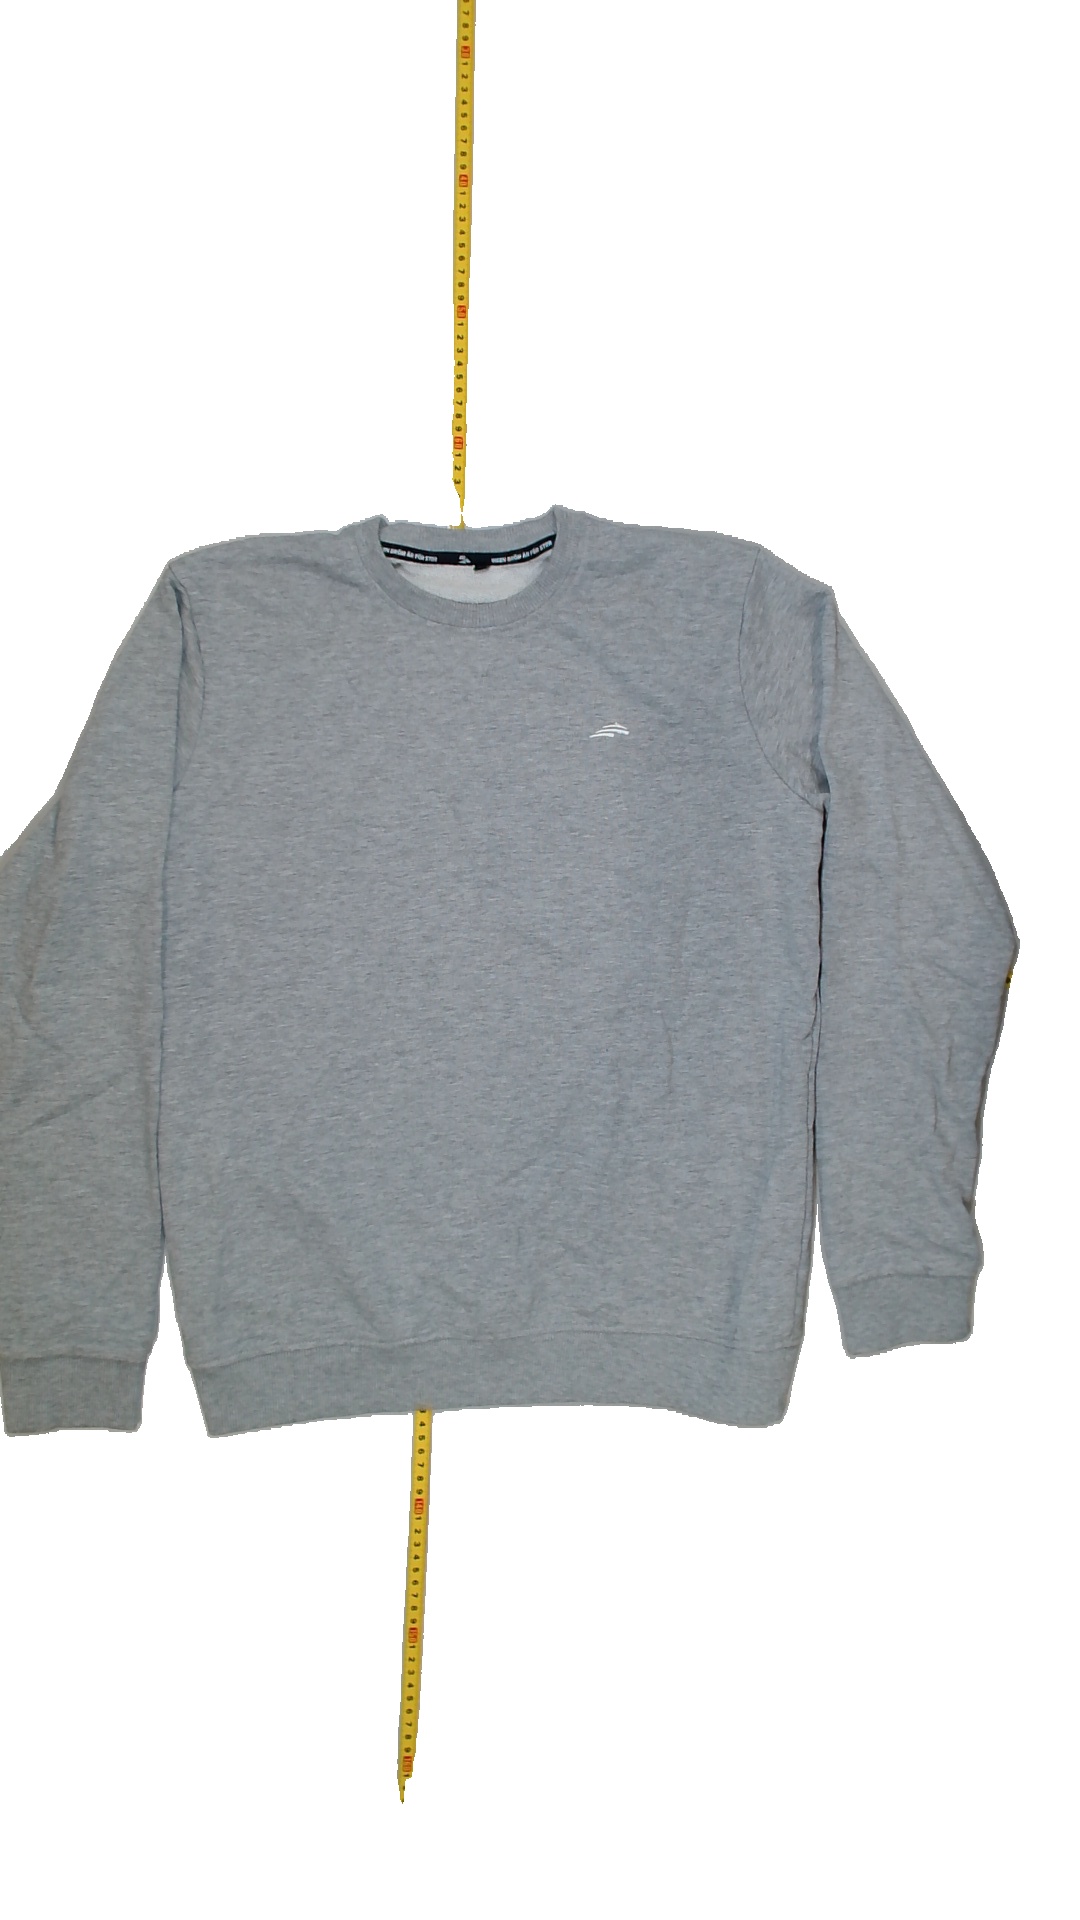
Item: Sweater (Ladies)
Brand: Not Applicable
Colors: Grey
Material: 100%cotton
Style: No trend
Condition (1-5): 4
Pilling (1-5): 4
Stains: No
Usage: Export
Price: <50